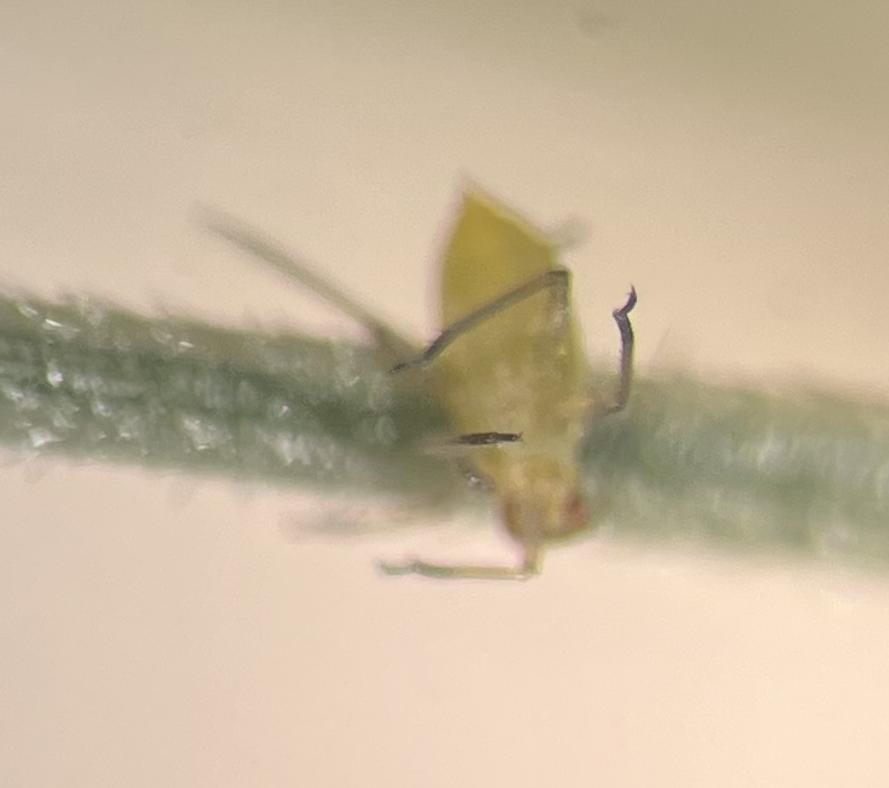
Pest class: bird_cherry_oat_aphid